Whoop-Up

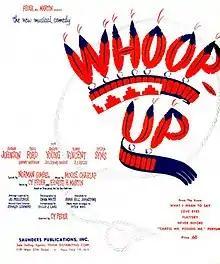
Page from sheet music (cropped)

Whoop-Up is a musical with music by Moose Charlap, lyrics by Norman Gimbel, and book by Cy Feuer and Ernest Martin, based on "Stay Away, Joe" by Dan Cushman. It was directed by Cy Feuer, with sets and lighting by Jo Mielziner and choreography by Onna White.